Valentina (Philippine comics)

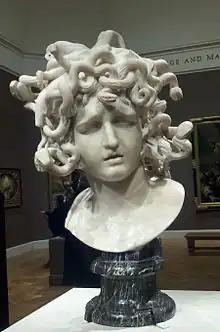
Medusa, a Gorgon in the Greek mythology, is an inspiration in creating the villainess character Valentina.

Valentina's debut in Philippine comics is in "Pilipino Komiks" #78 (1950), which is the second episode of the comics serial "Darna" by Mars Ravelo and Nestor Redondo that ran 28 episodes. She eventually became the archenemy of Darna. In creating Valentina, Ravelo drew inspiration from Medusa, a Gorgon in Greek mythology with living venomous snakes in place of hair. Valentina has venomous snakes in her hair, but she does not turn people into stone upon looking into her eyes unlike Medusa.